Altar (Catholic Church)

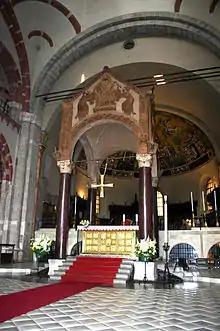
Ciborium over the altar of the Basilica of Sant'Ambrogio in Milan. Note curtain rods.

A canopy placed over an altar is called a ciborium (a word of which "civory" is a variant form) or baldachin. Gian Lorenzo Bernini's St. Peter's Baldachin is the most famous of these structures.